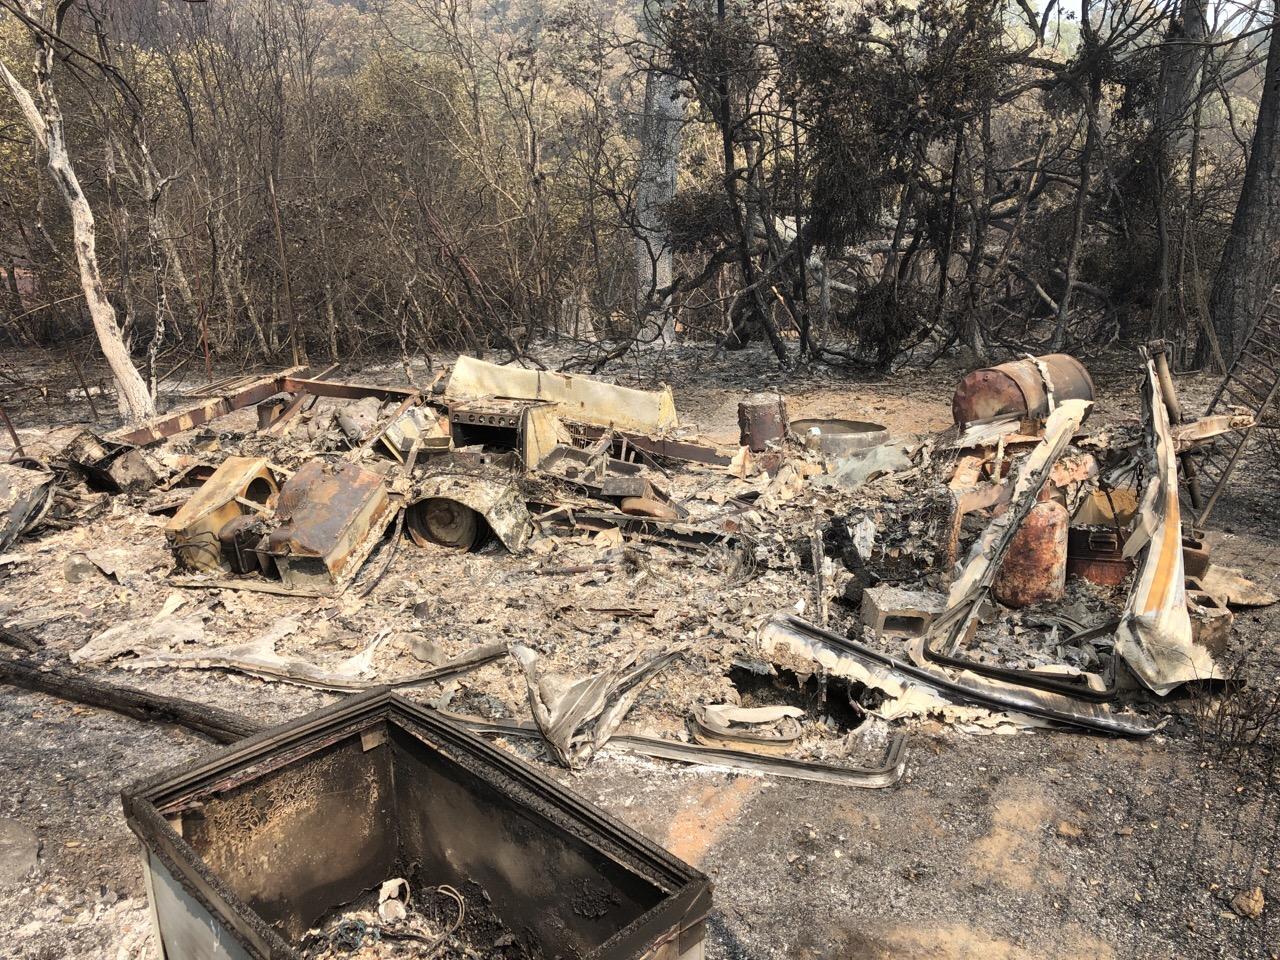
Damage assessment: destroyed